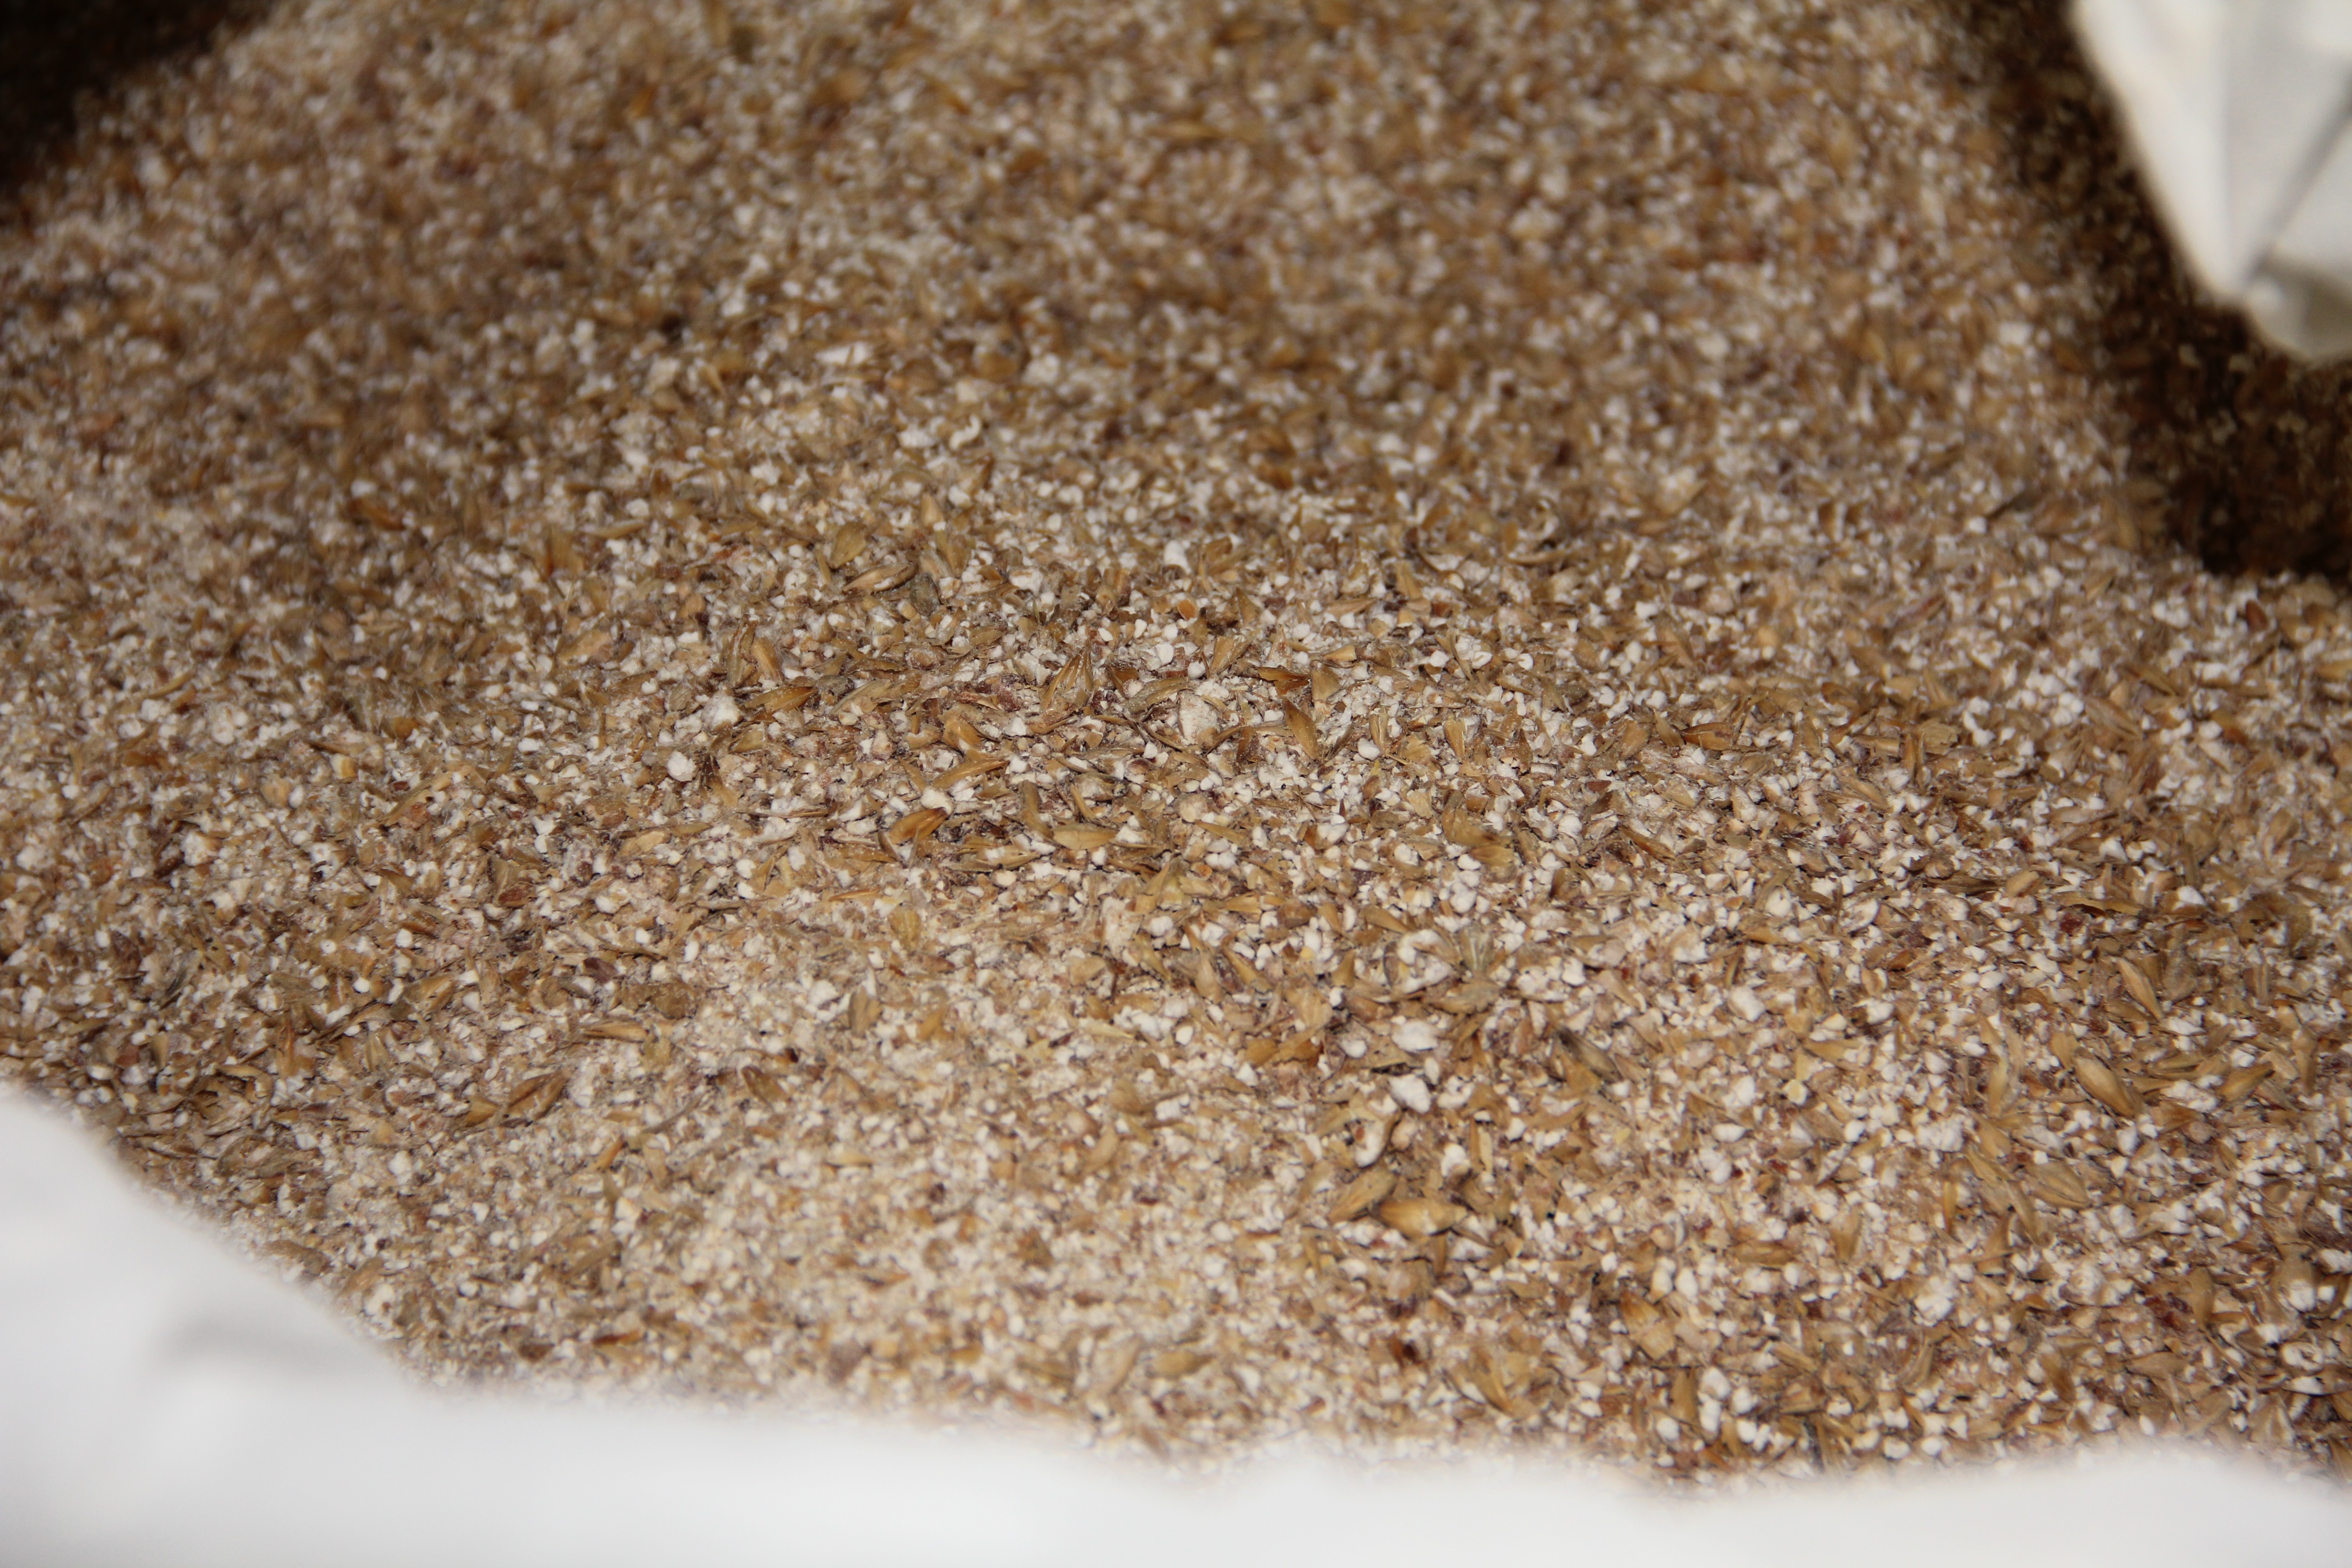
dish, meal, food, produce, crop, breakfast, beer, grind, cereal, malt, grass family, whole grain